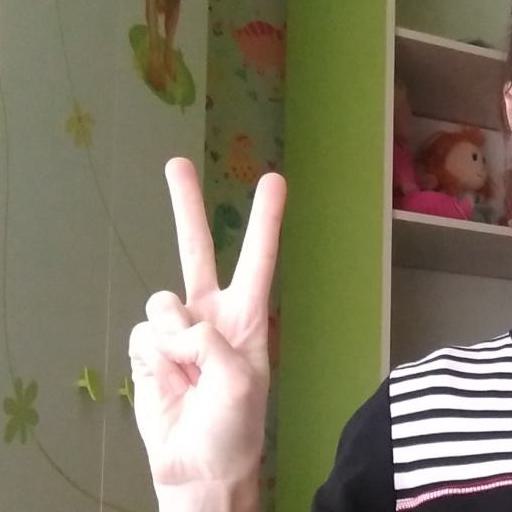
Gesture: peace